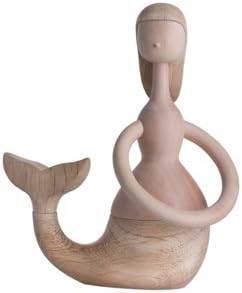
ARCHITECTMADE Mermaid - Oak and Maple
Category: Amazon Home
ARCHITECTMADE Mermaid Material: Oak and Maple Wood Size: 8 in. Brand New in Box Great Gift or part of Your Collection! At a first glance, the Mermaid reminds one of the famous H.C. Andersen fairy taleand is perhaps the one thing most people associate with Denmark. Part woman, part fish her features demonstrate that Hans Bolling's Mermaid is much more than a mere character from a fairy tale The Mermaid embodies an ethereal, refined feminine aura, and carries within herself an essence of Denmark in her carefully thought out lines and overall rounded simplicity. Having taken the feminine from beyond the expected, Bolling provided the Mermaid with serenity and wholesomeness. Her character is relevant in today's time as it brings with it a much needed harmony and balance
Features: ARCHITECTMADE | Mermaid | Material: Oak and Maple Wood | Size: 8 in. | Brand New in Box